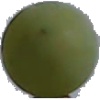
Label: Grape White 4